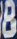
Number: 8